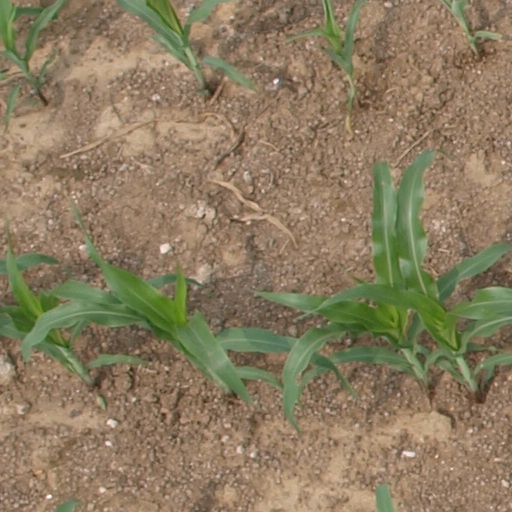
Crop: maize; corn